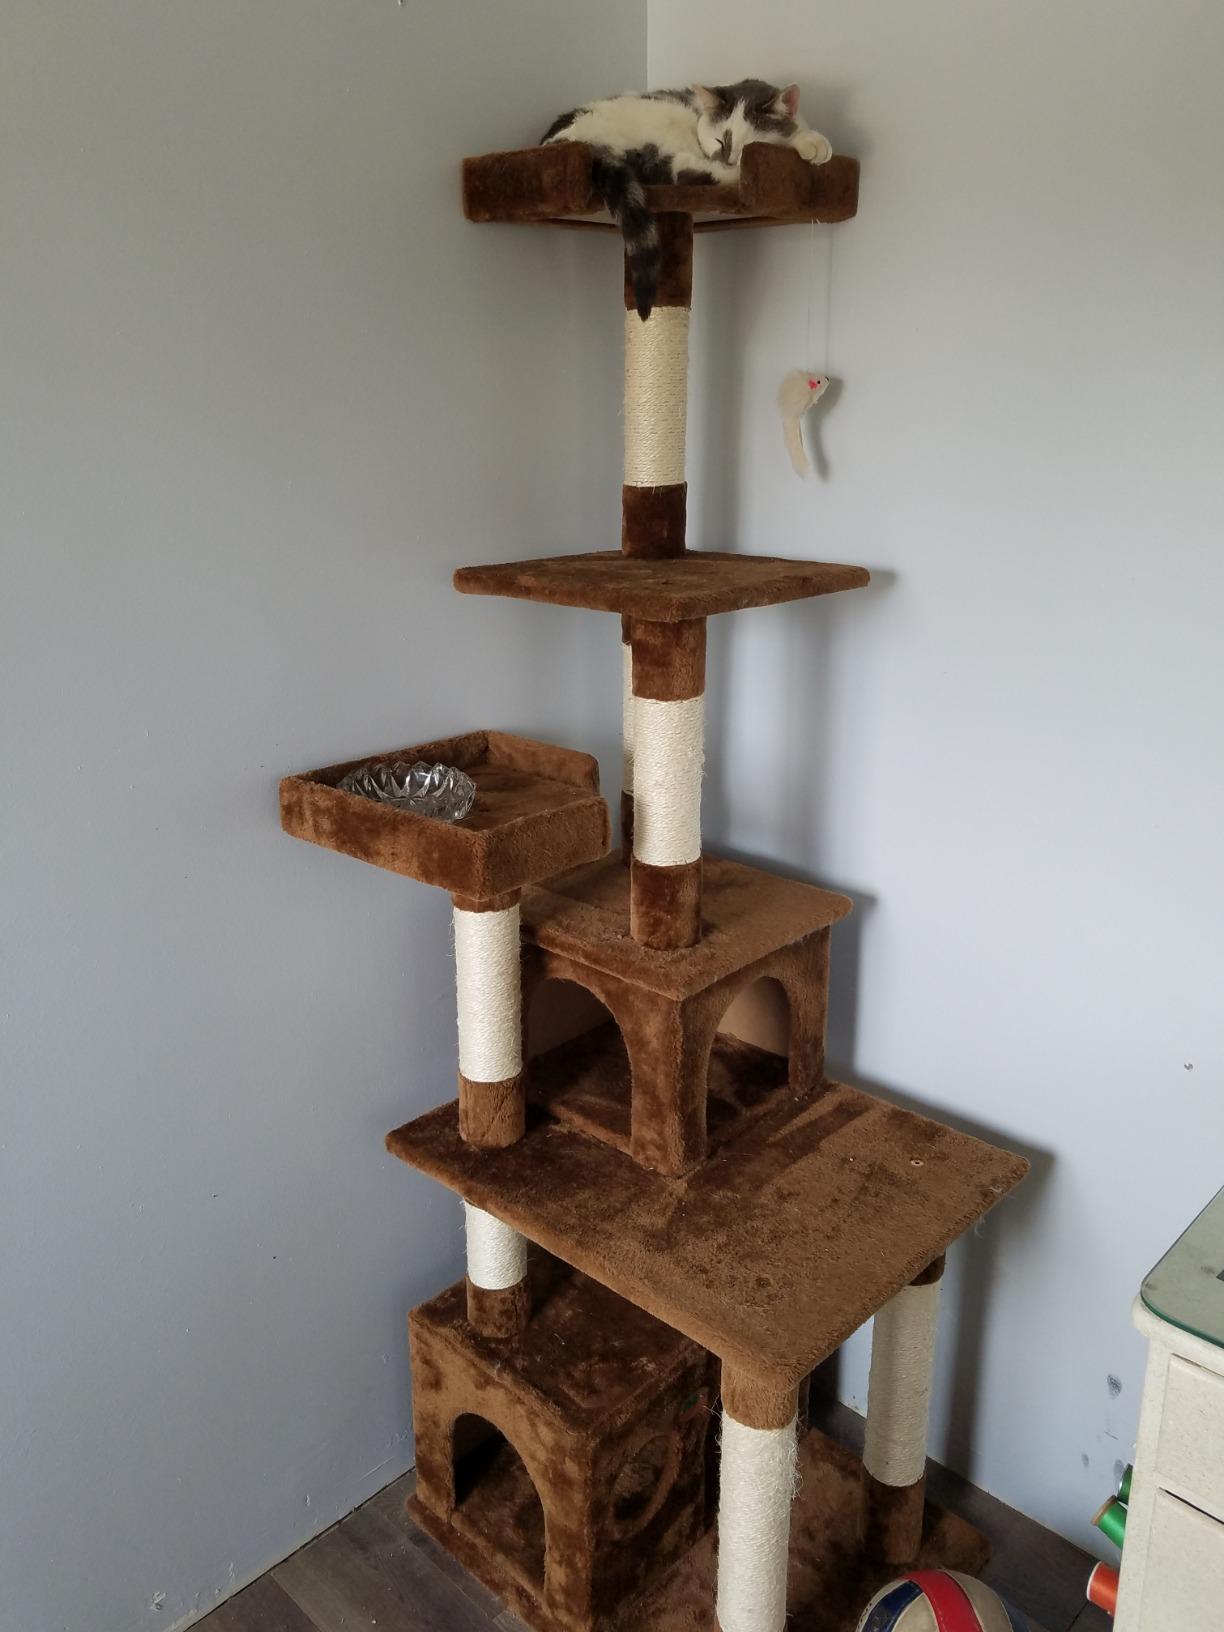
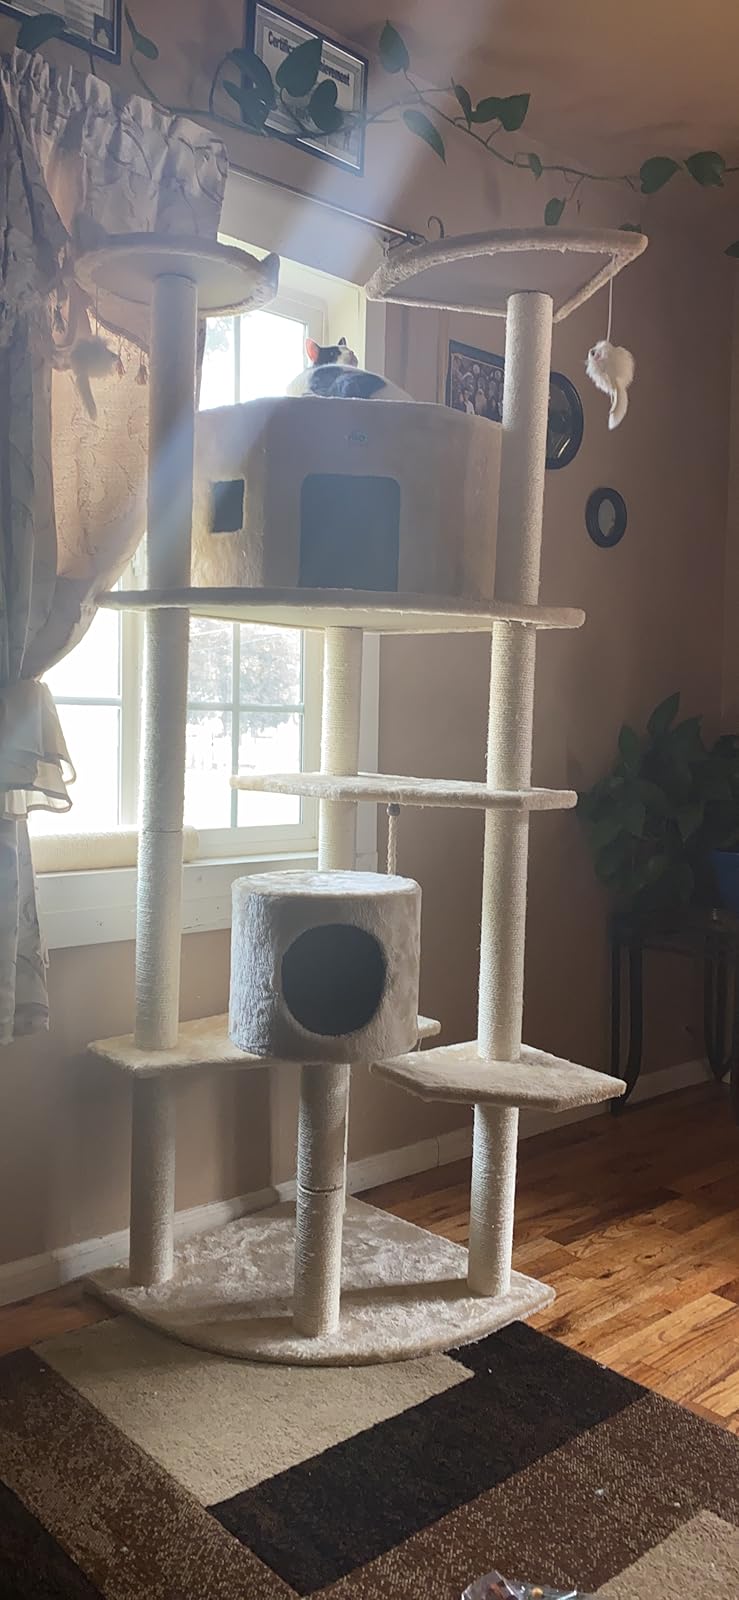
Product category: items_cat tree
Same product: no